Canelo Hills

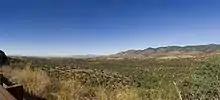
Looking Northeast over the East side of the Canelo Hills with the Huachuca Mountains to the East

The Canelo Hills are a range of low mountains or hills in eastern Santa Cruz County, Arizona. The range consists of a series of northwest–southeast trending ridges extending from the Sonoita Creek valley southwest of Sonoita to the Parker Canyon Lake area in southwest Cochise County, Arizona. The Canelo Hills merge with the Huachuca Mountains to the southeast. The San Rafael Valley lies to the southwest of the range and the Patagonia Mountains lie to the west across the Harshaw Creek valley. The Canelo Hills Cienega Reserve and the ghost town of Canelo, Arizona, are located on the eastern side of the hills.